Bloom syndrome

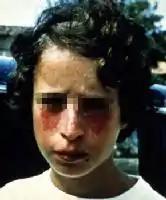
Individual with Bloom syndrome displaying "butterfly

Bloom syndrome (often abbreviated as BS in literature) is a rare autosomal recessive genetic disorder characterized by short stature, predisposition to the development of cancer, and genomic instability. BS is caused by mutations in the "BLM" gene which is a member of the RecQ DNA helicase family. Mutations in genes encoding other members of this family, namely "WRN" and "RECQL4", are associated with the clinical entities Werner syndrome and Rothmund–Thomson syndrome, respectively. More broadly, Bloom syndrome is a member of a class of clinical entities that are characterized by chromosomal instability, genomic instability, or both, and cancer predisposition.